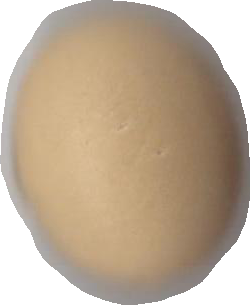
Variety: Dega